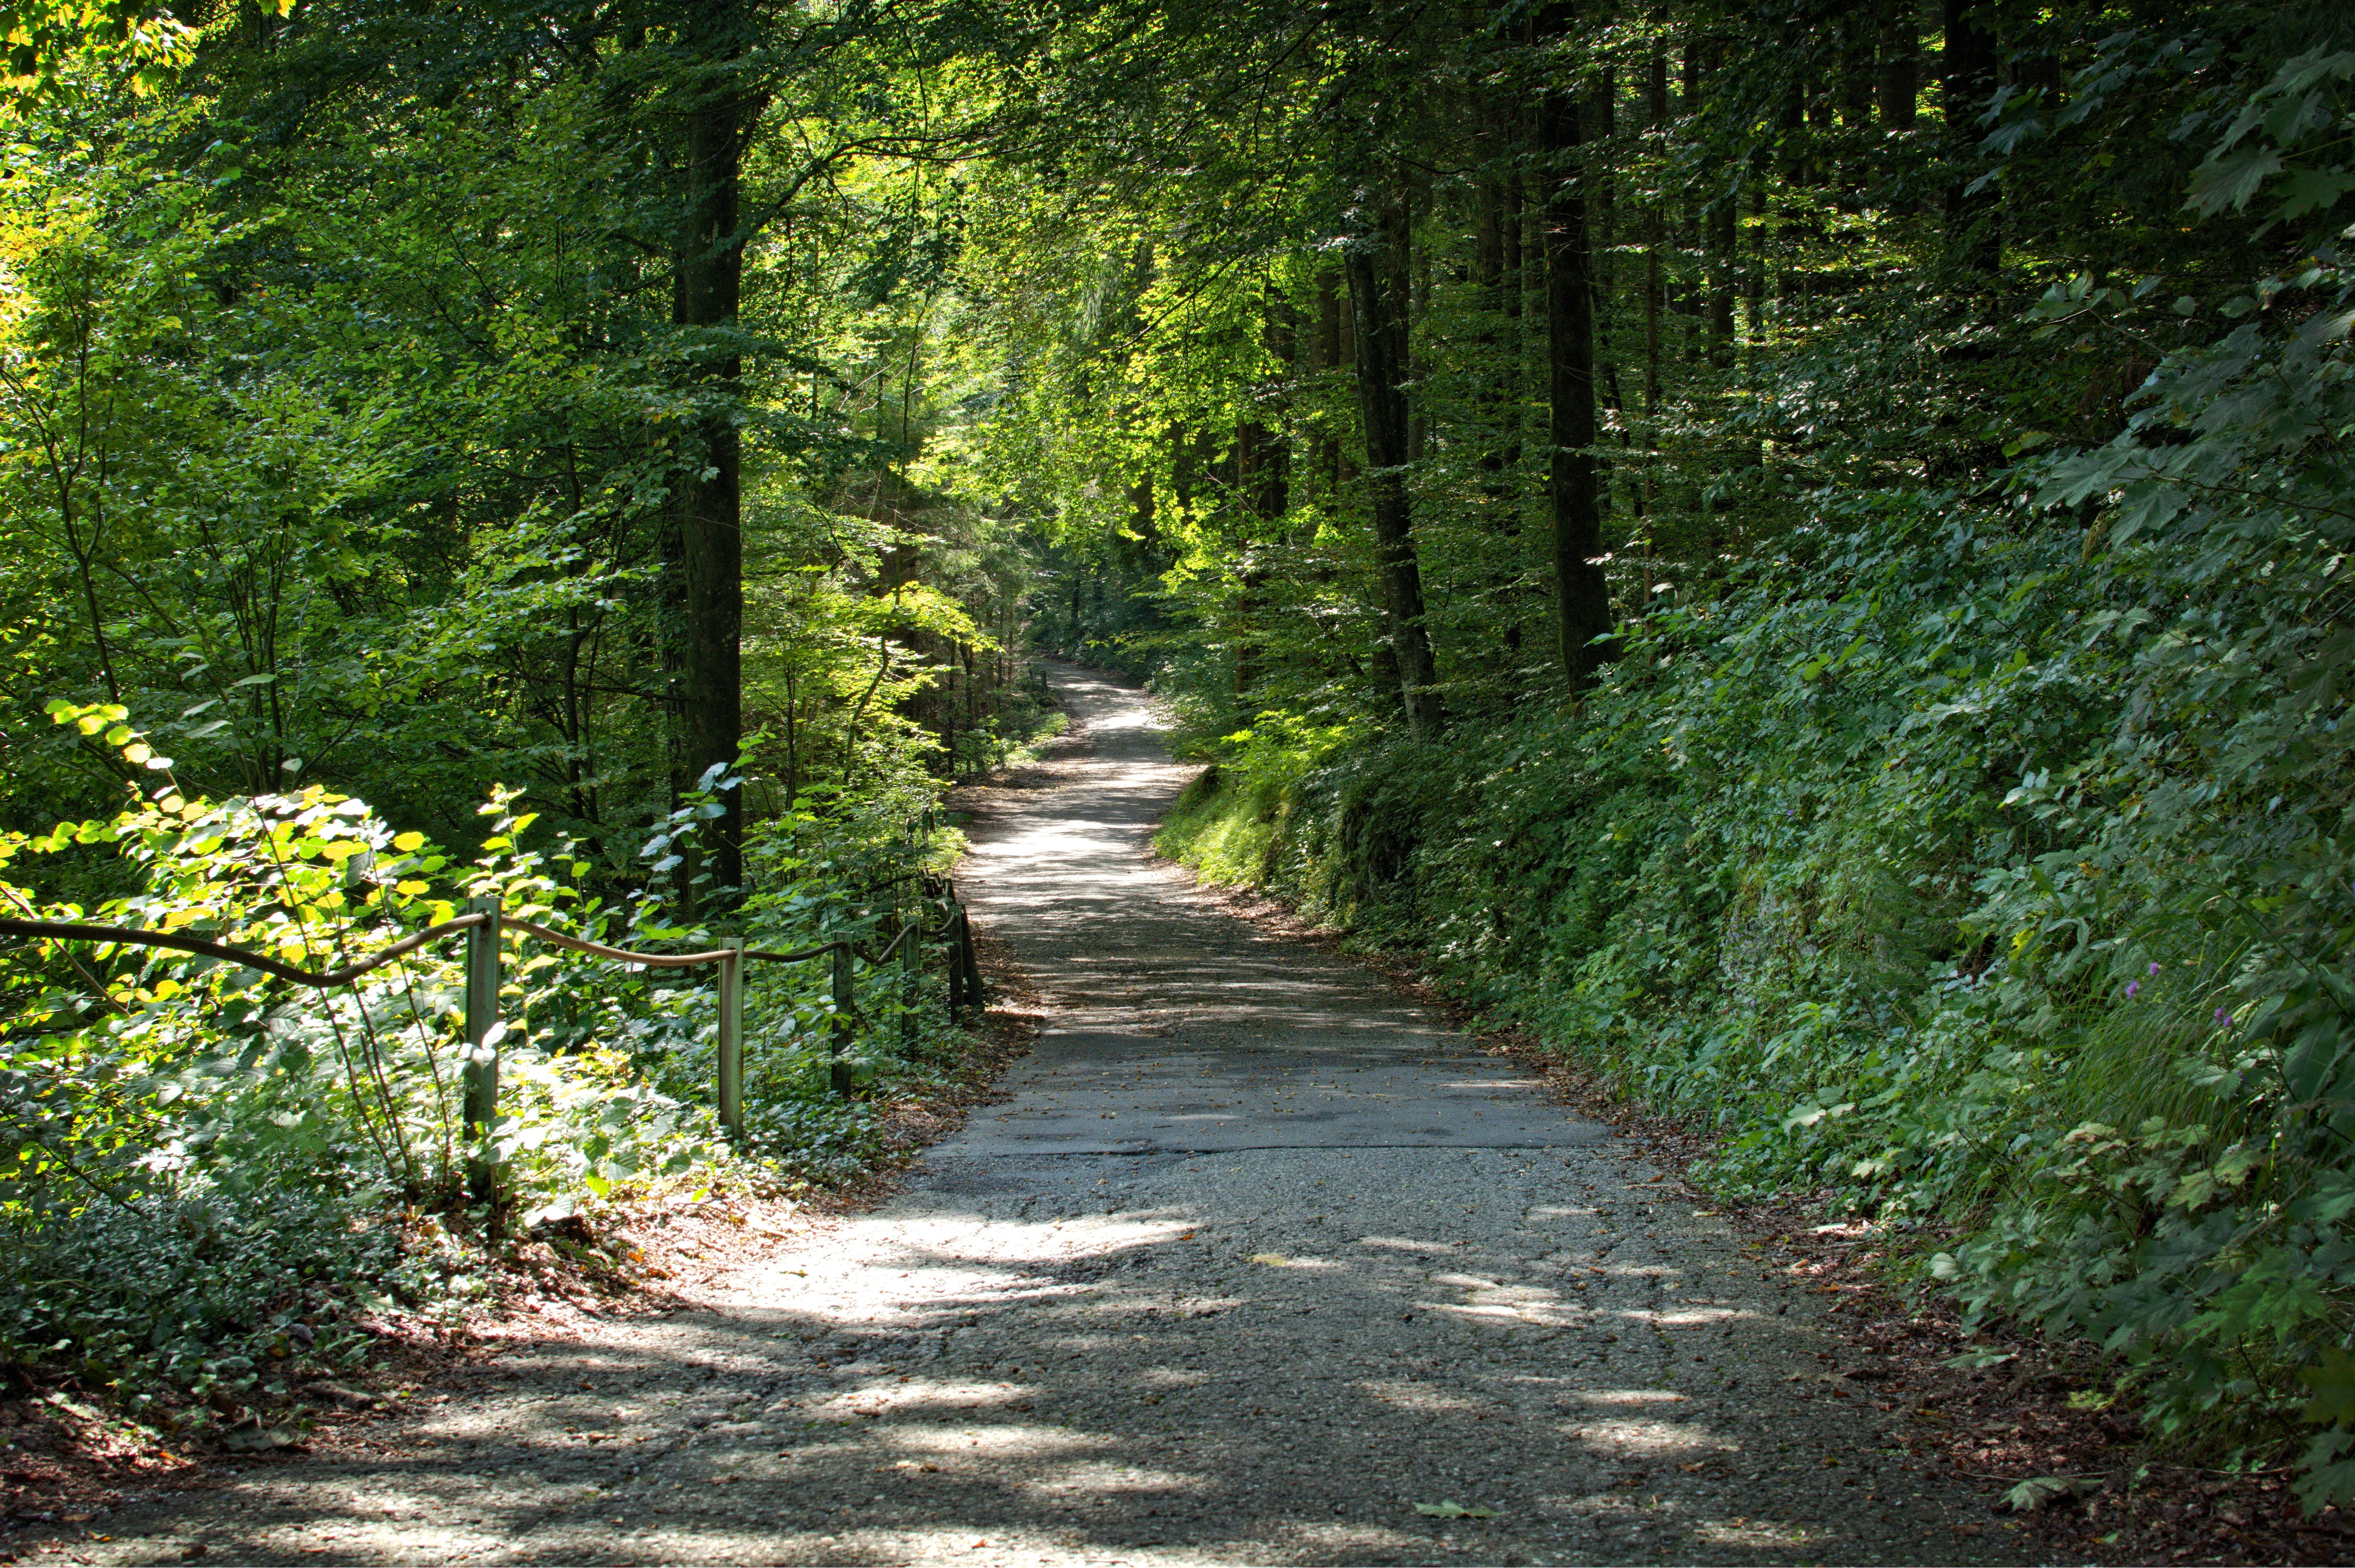
tree, nature, forest, grass, hiking, trail, sunlight, leaf, flower, summer, stream, green, autumn, park, shadow, botany, garden, leisure, trees, shrub, woodland, habitat, away, ecosystem, recovery, forest path, natural environment, woody plant, temperate broadleaf and mixed forest